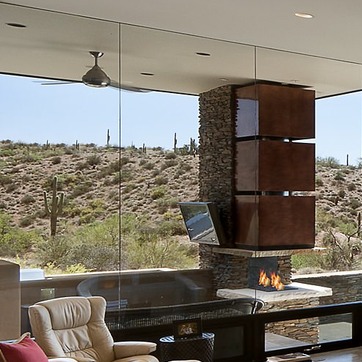
Material: glass